USS LST-755

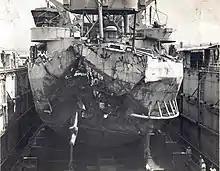
ROCS "Chung Hai" after being hit on the stern by a torpedo from a People's Liberation Army's torpedo boat during the naval battle on August 24, 1958

USS "LST-755" was a in the United States Navy during World War II. She was commissioned in 1944 and participated in the Philippines campaign before being decommissioned in 1946. That year, she was transferred to the Republic of China Navy as ROCS "Chung Hai" (LST-201).